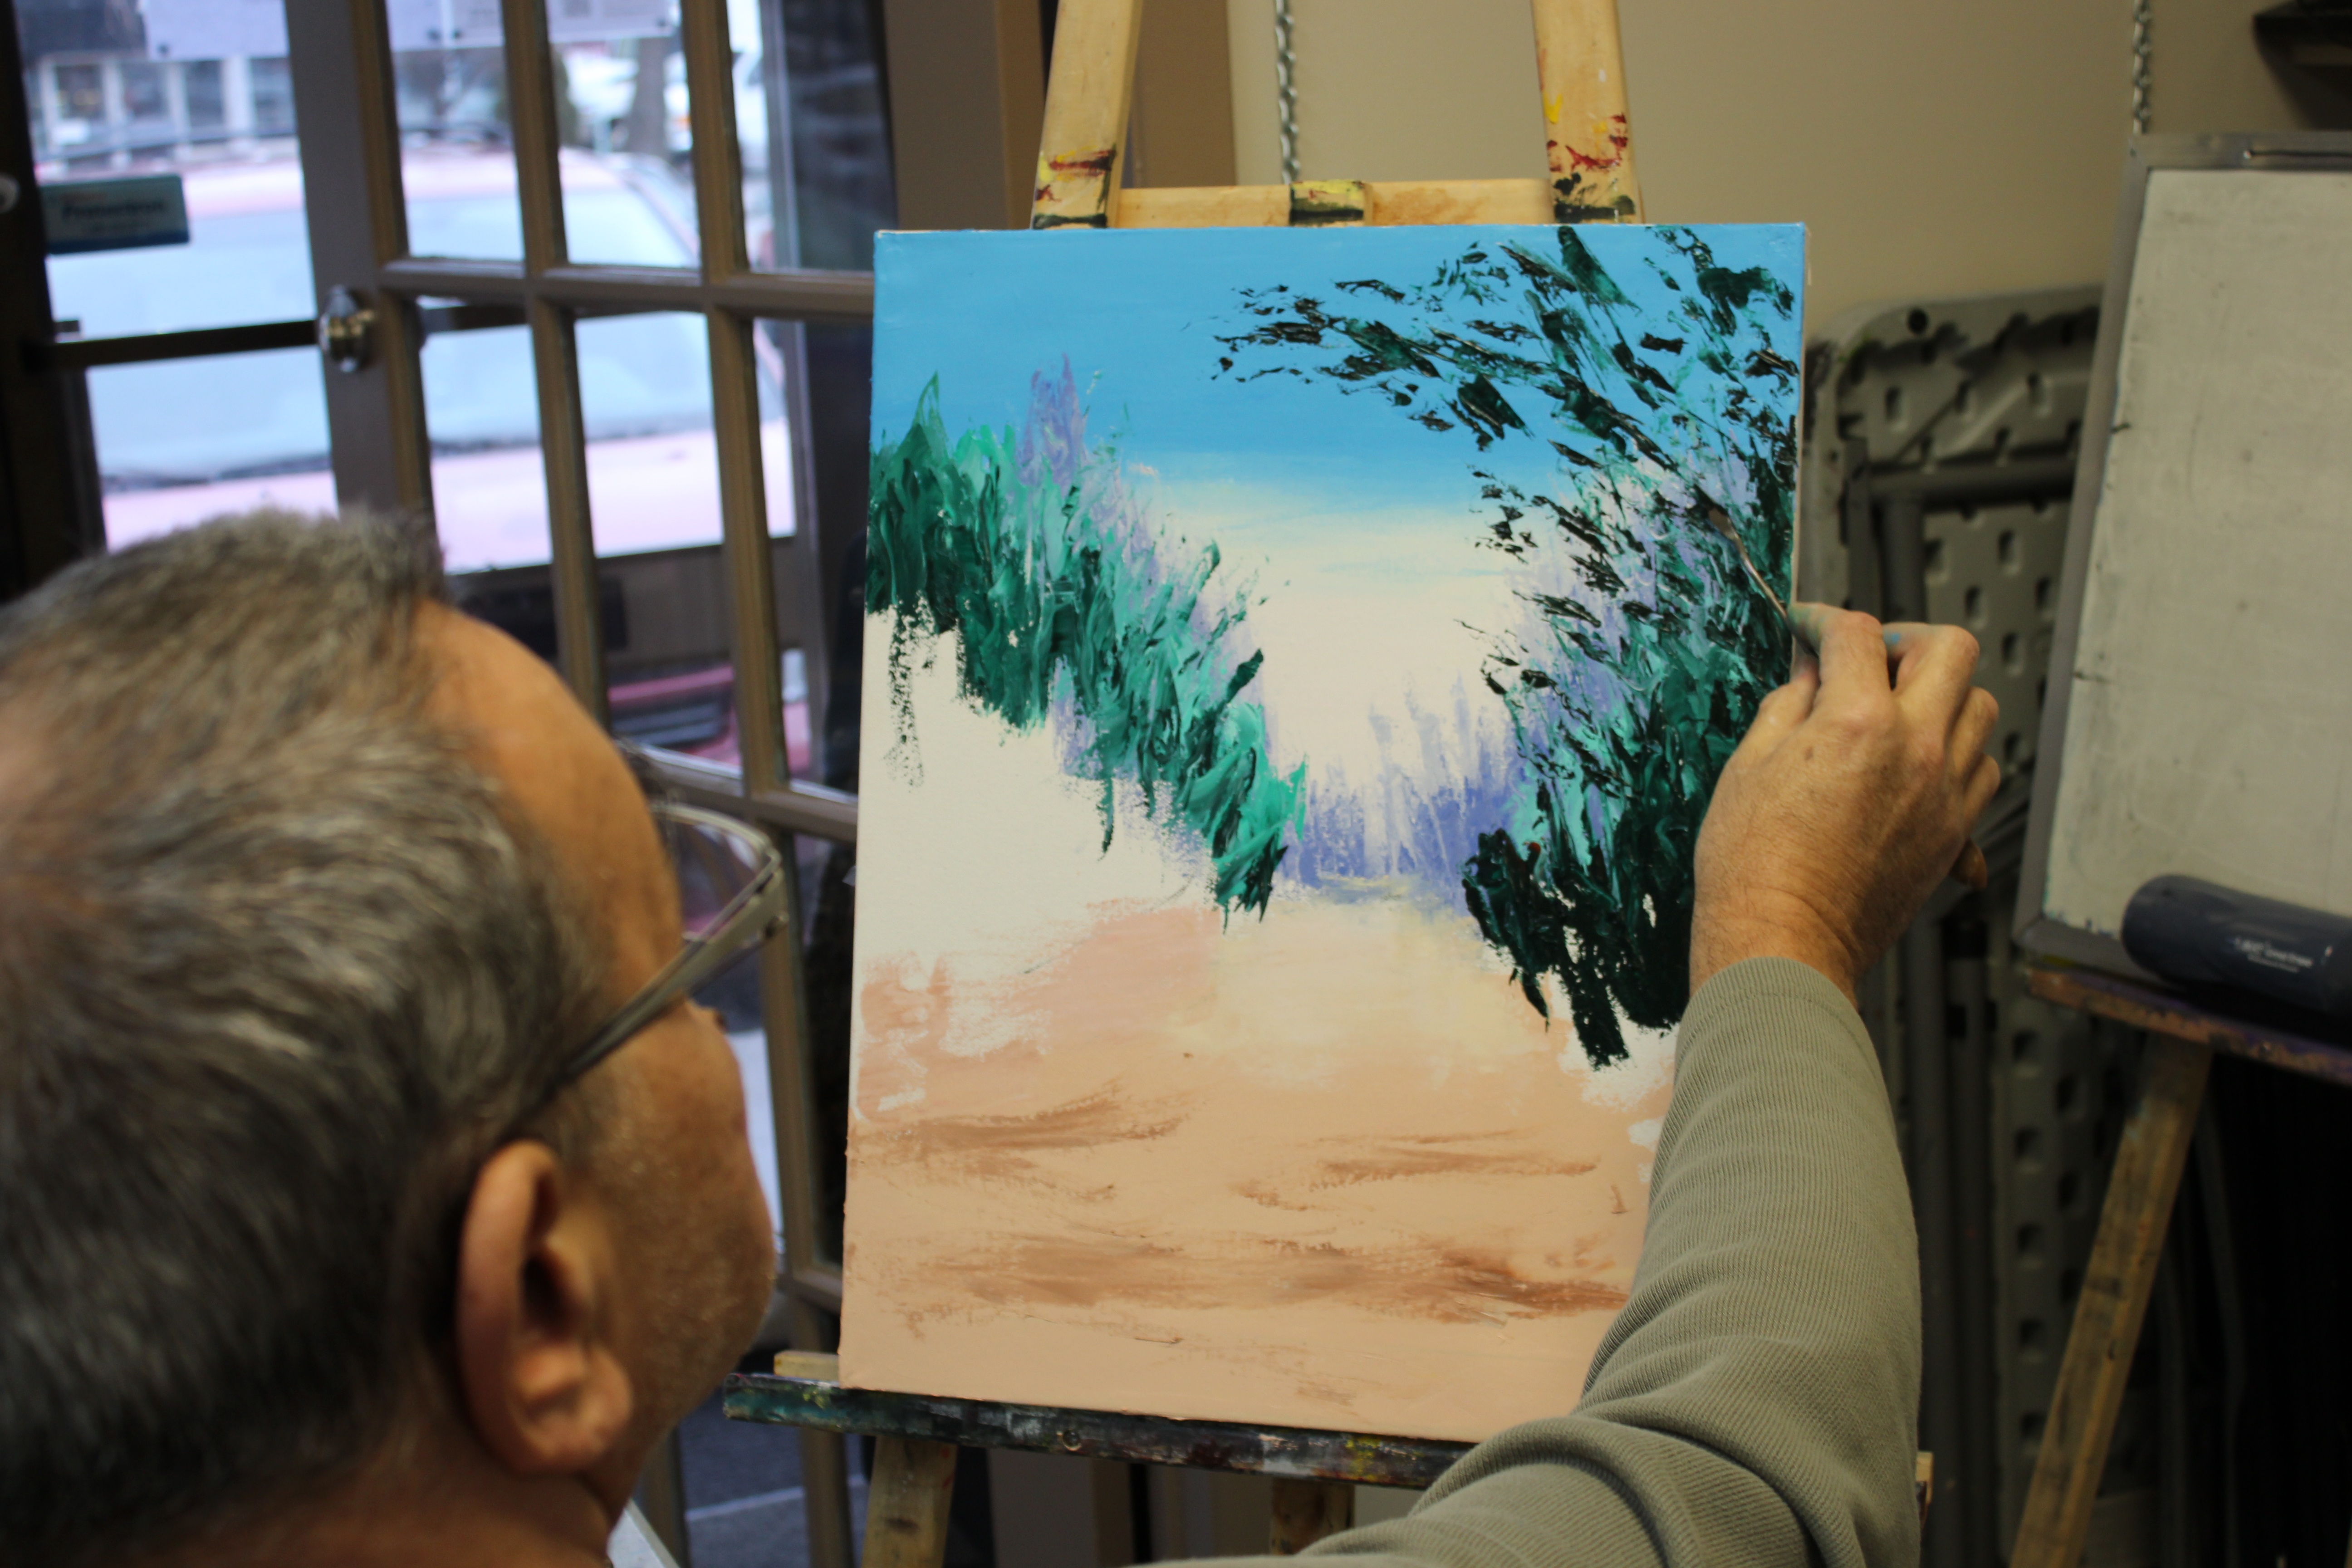
knife, painting, art, spatula, gallery